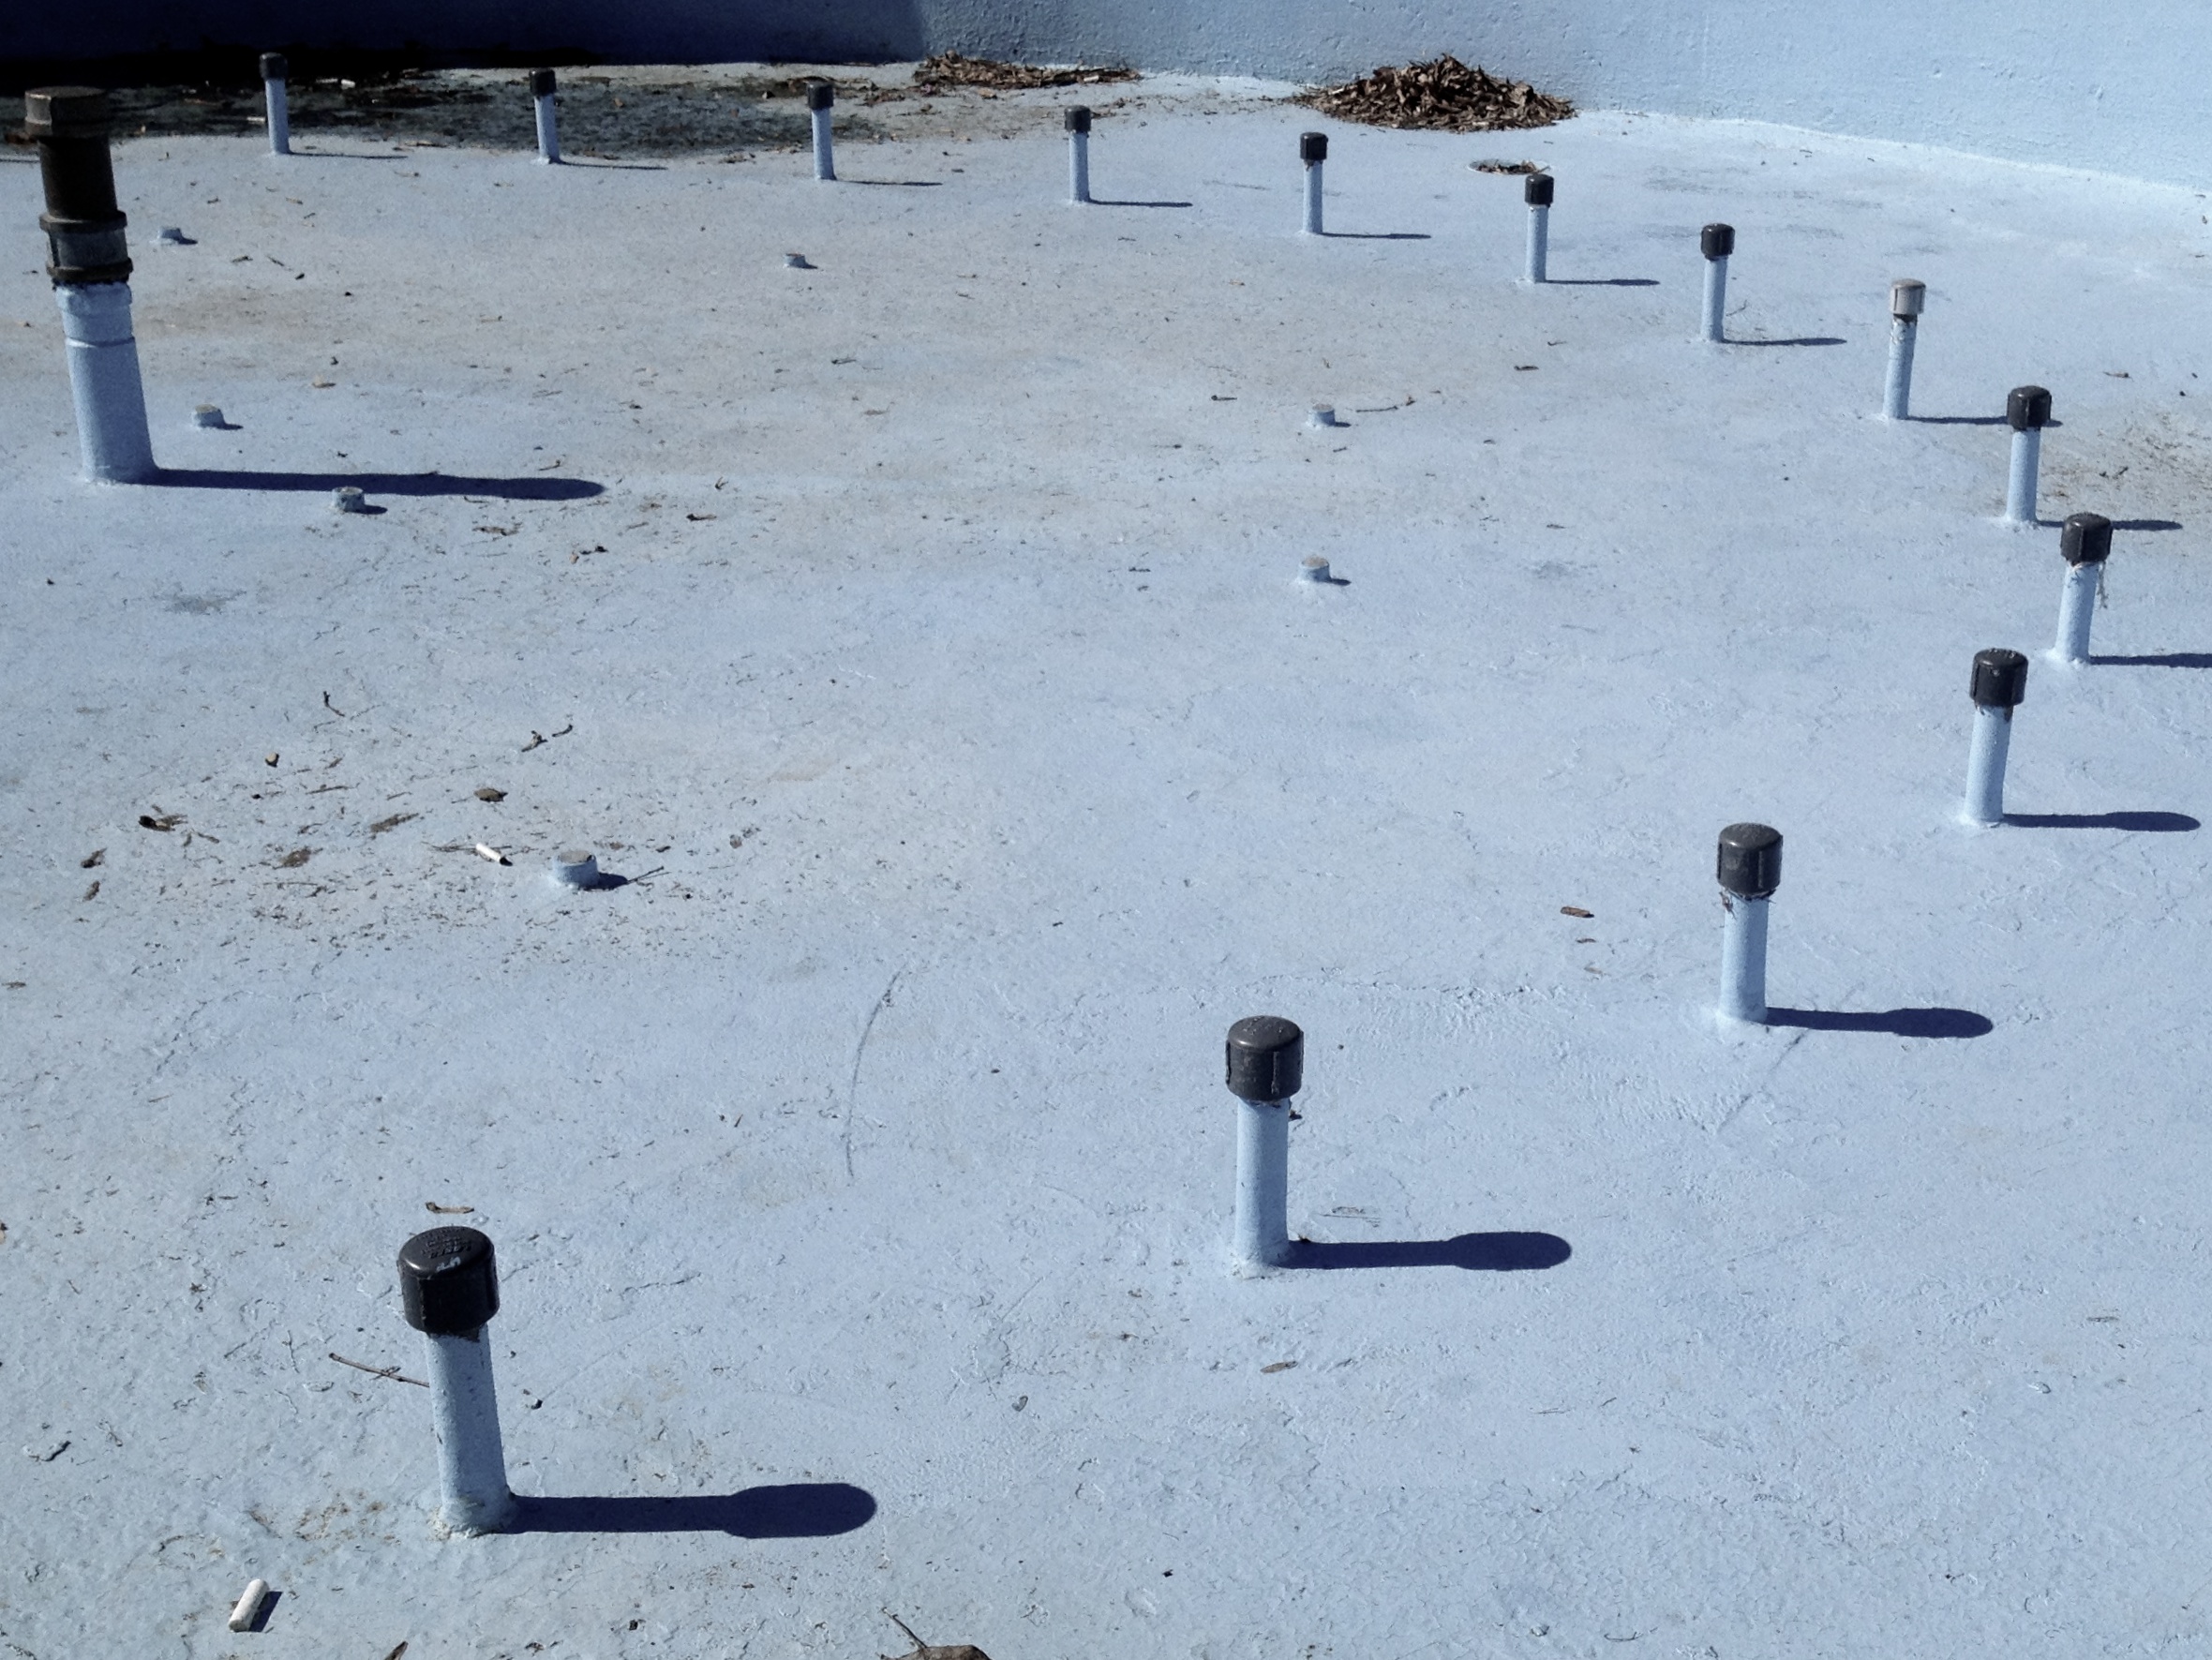
sand, snow, winter, roof, weather, 2012366, road surface